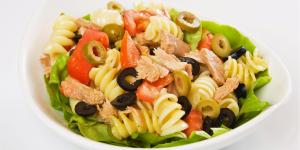
ensalada de pasta fria con atun